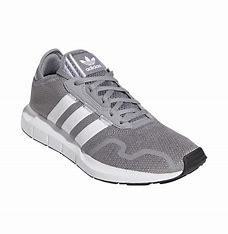
Brand: Adidas
Model: Swift Run